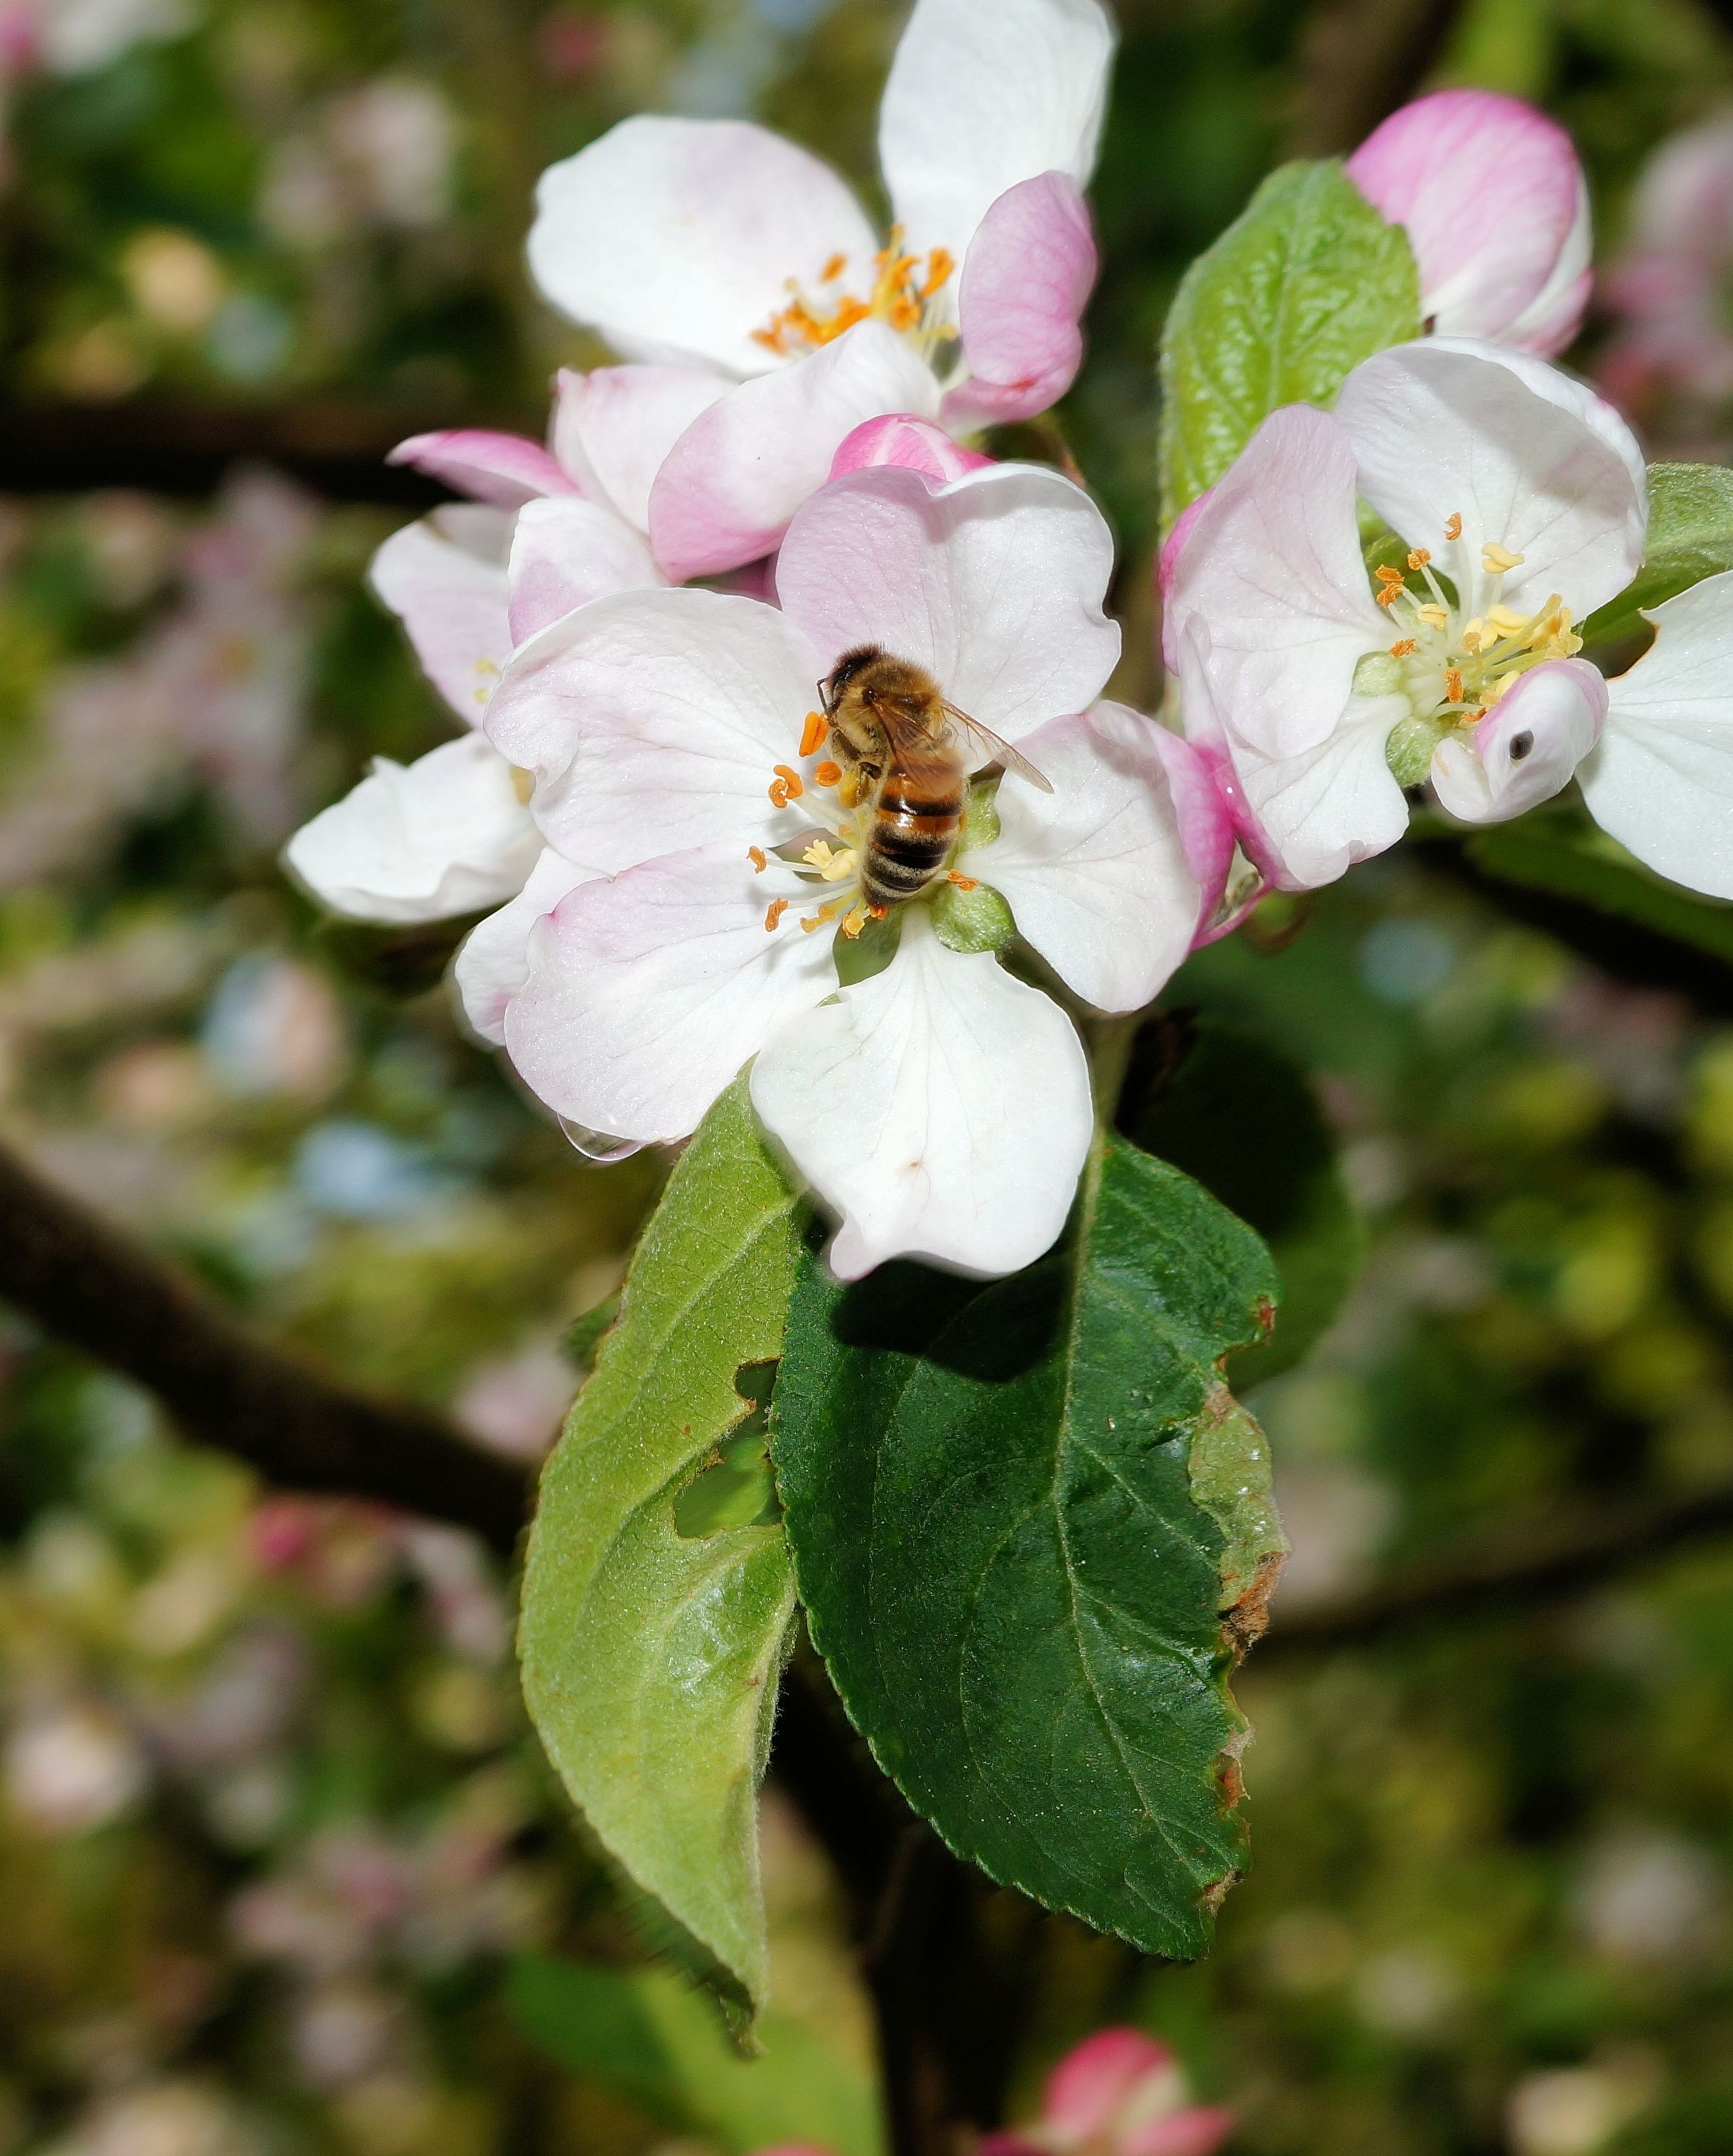
apple, branch, blossom, plant, fruit, flower, petal, bloom, pollination, food, produce, botany, close, flora, wildflower, shrub, bee, apple tree, macro photography, apple blossom, flowering plant, rose family, land plant